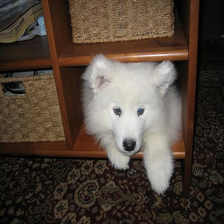
Species: dog
Breed: samoyed